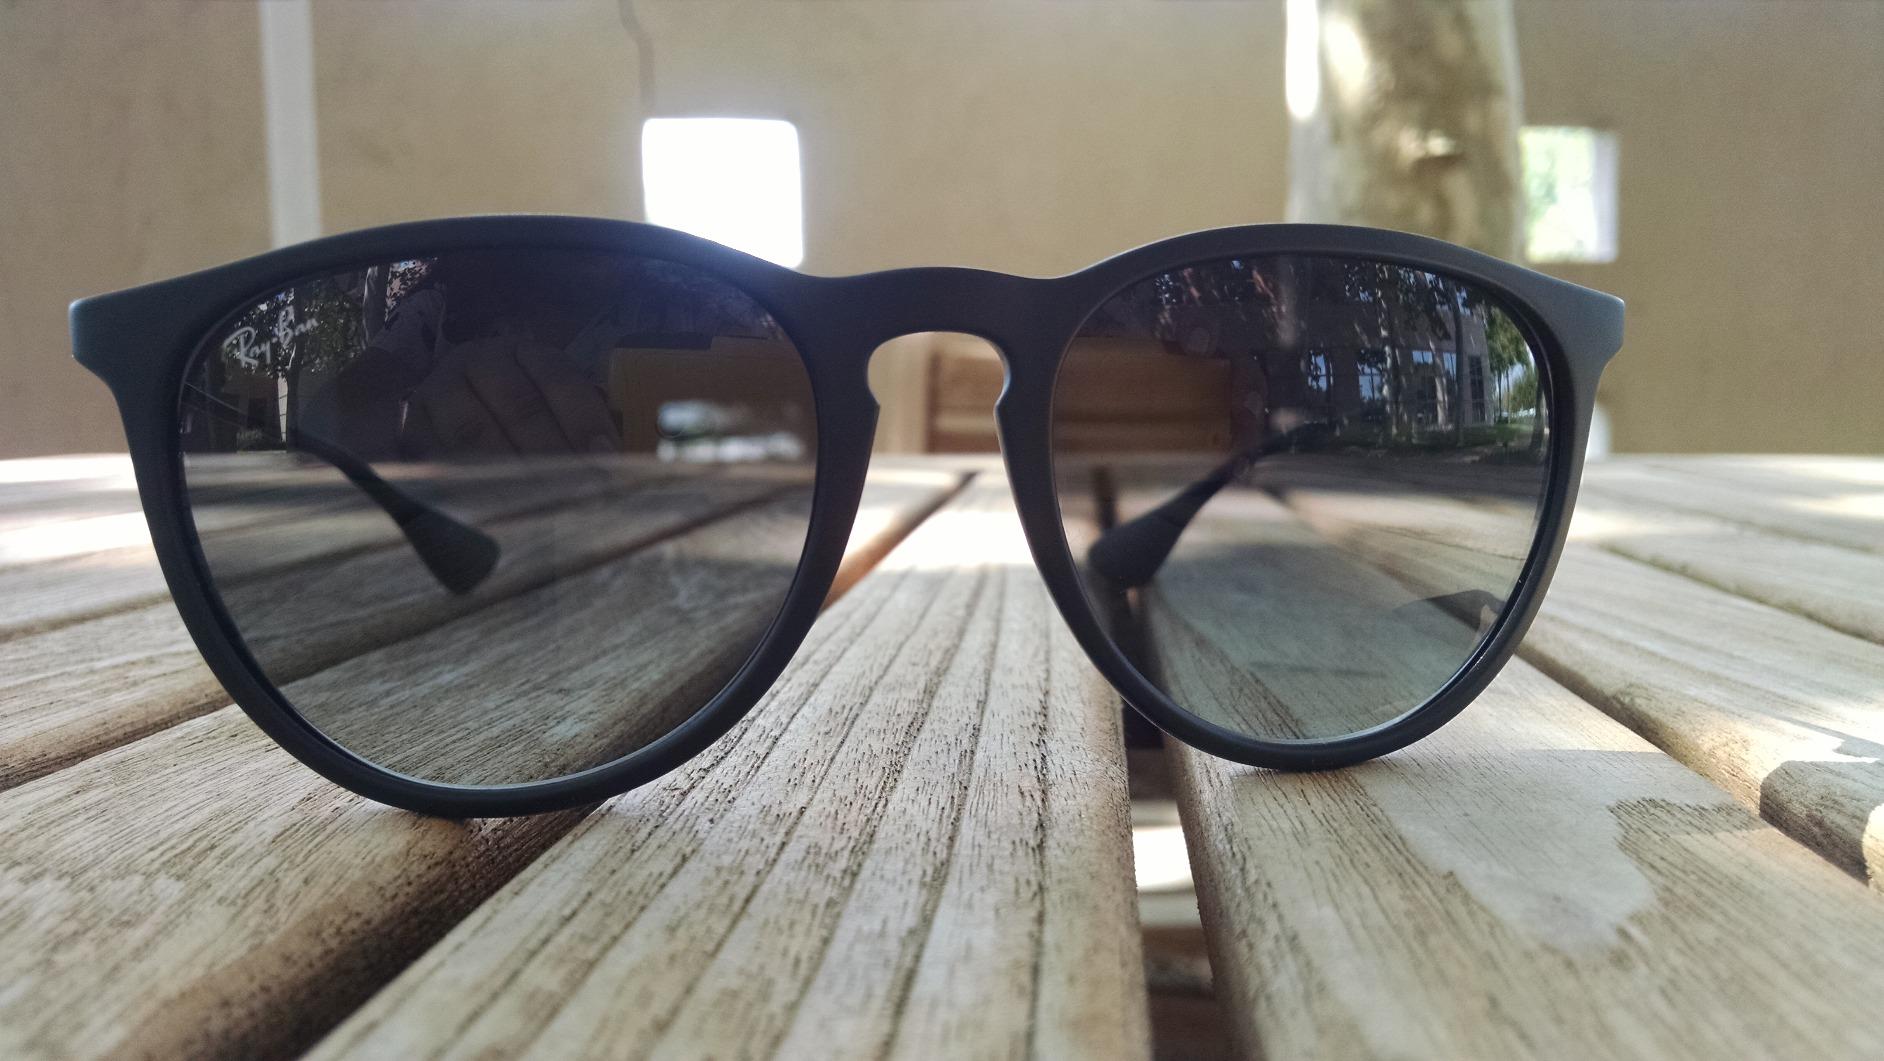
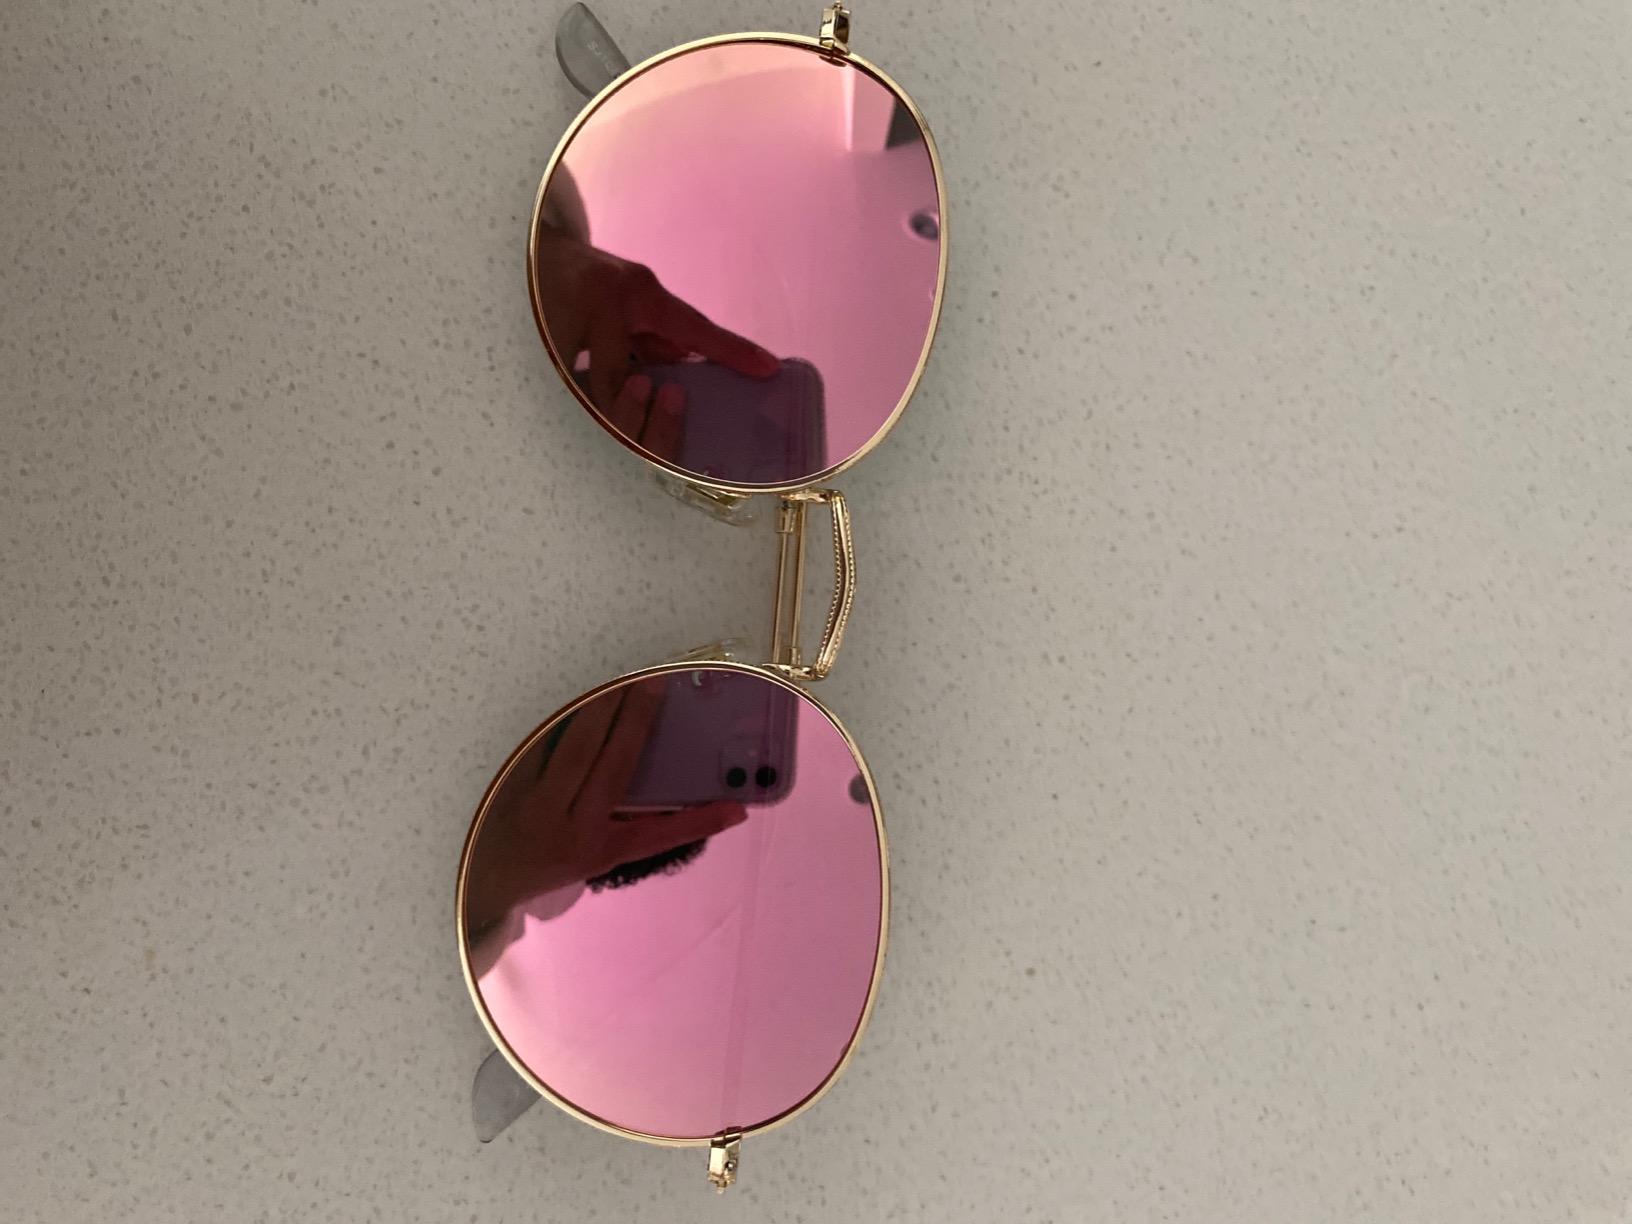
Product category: accessories_sunglasses
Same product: no